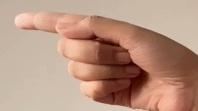
ASL sign: G